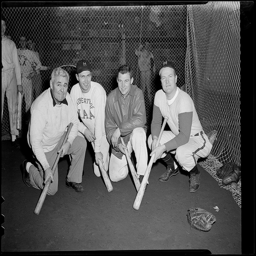
Four retired baseball players posing with baseball bats.
Men with baseball bats pose for picture while others watch.
a group of people kneeling down near each other holding bats
Four men pose next to each other while holding baseball bats.
Four men are kneeling down to take a picture.